Cloughton Formation

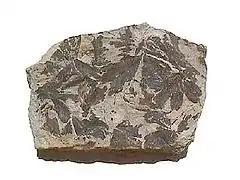
Fossil Plant, ginkgo, Cloughton Formation

The Cloughton Formation is a geologic formation in England. It preserves fossils dating back to the Jurassic period.